St Leonard's, Edinburgh

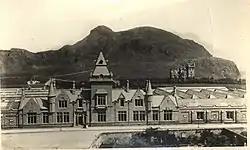
The Parkside Works: operated by the publishing firm Thomas Nelson & Sons between 1880 and 1968; Thomas Nelson the younger's house, St Leonard's, is visible in the background right

The Church of Scotland responded to the area's growing population with the establishment of St Paul's Church with a parish "quoad sacra" in 1836. At the Disruption of 1843, the church's minister, Robert Elder led almost all the congregation out of the established church and into the newly formed Free Church. Unusually among seceding congregations, St Paul's retained the use of its building. A further Church of Scotland congregation, St Leonard's, opened on 6 April 1879. On 21 November the same year, the church was gutted by fire but was soon rebuilt, reopening on 21 May 1880 and becoming a charge "quoad sacra" in 1883.